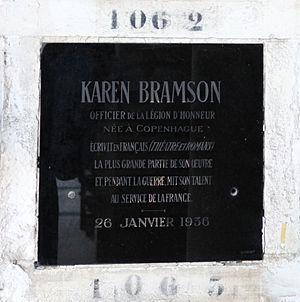
Case n°1062 de Karen Bramson (1875-1936), au columbarium du cimetière du Père-Lachaise.
Le cimetière du Père-Lachaise de Paris est le lieu d'incinération de nombreuses personnalités.
Karen Bramson, née en 1875 à Copenhague et décédée le 26 janvier 1936 à Paris, est une écrivaine danoise et traductrice du danois en français.